Daryl Wein

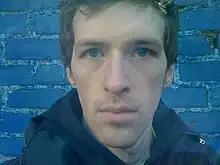
Wein 2007–2008

Born in Los Angeles, California to Jan Sparling and Mitchell Wein, he was raised in Westport, Connecticut. His father worked as a creative director in advertising. He is Jewish.